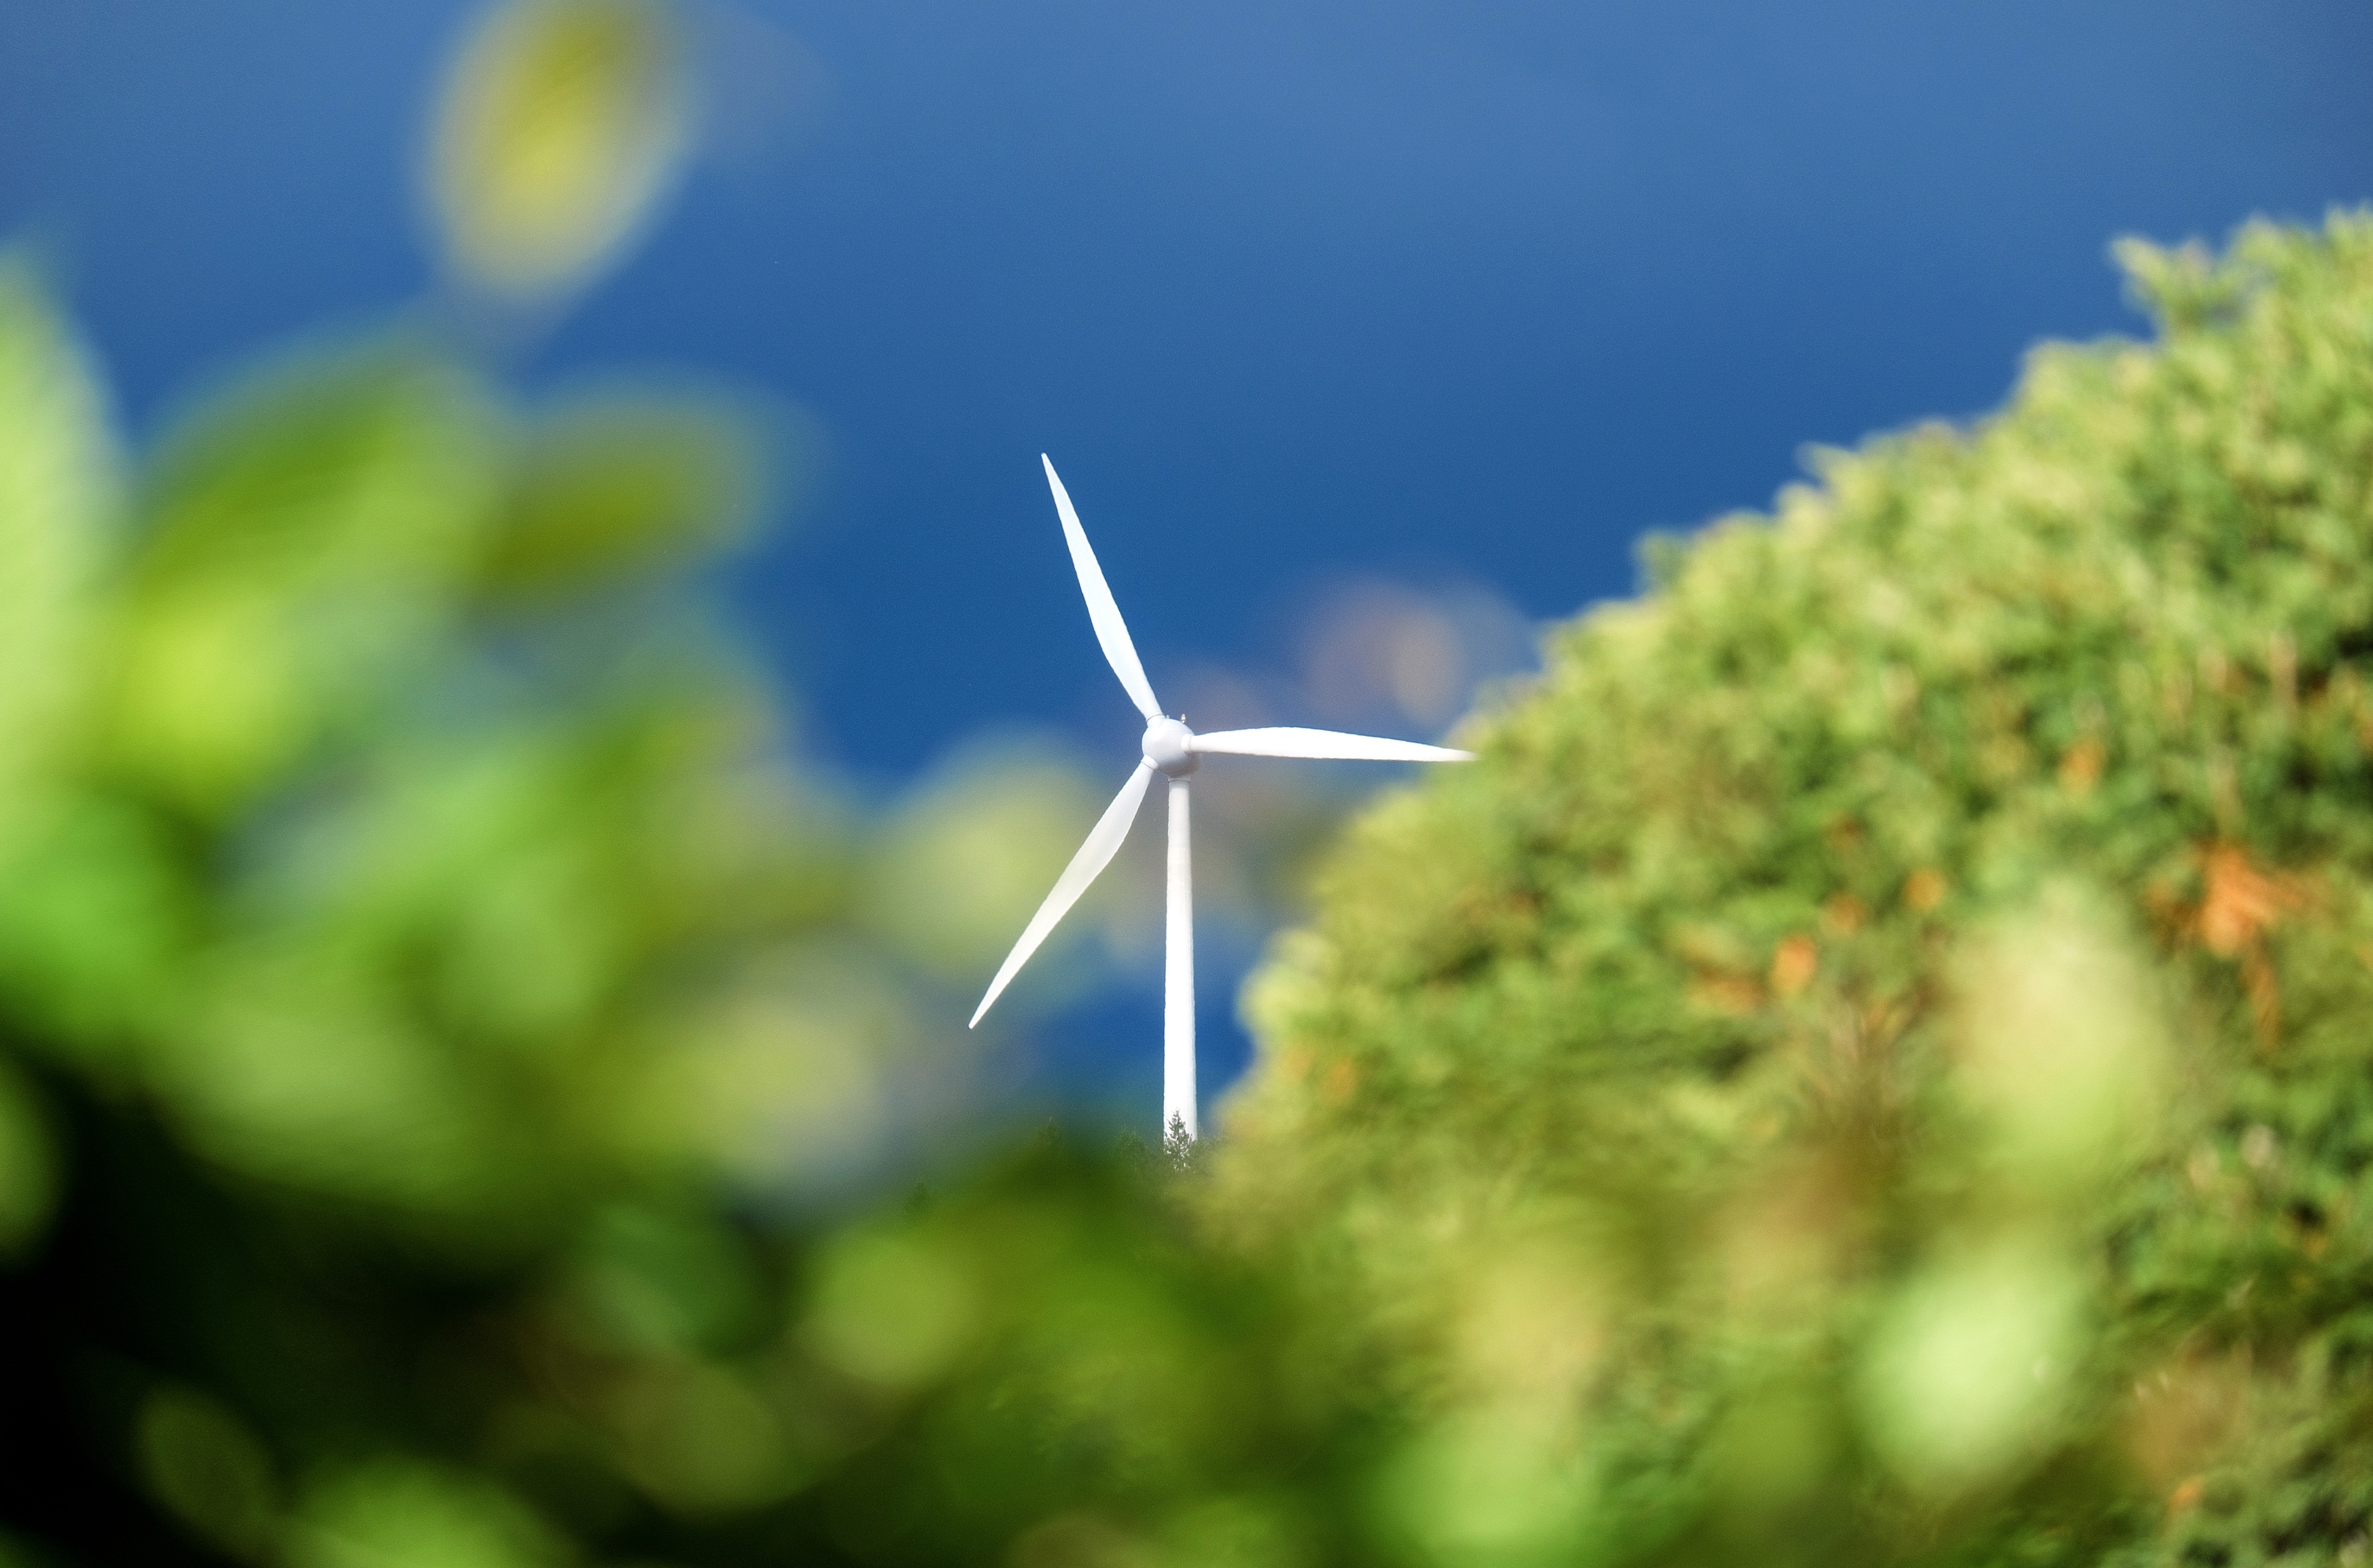
landscape, tree, nature, grass, branch, light, sky, sunlight, leaf, flower, wind, green, pinwheel, energy, wind power, current, macro photography